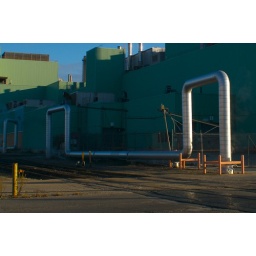
The General Motors Lansing Craft Centre, in Lansing, Michigan. Once the longest running auto plant in the US, it's being demolished.